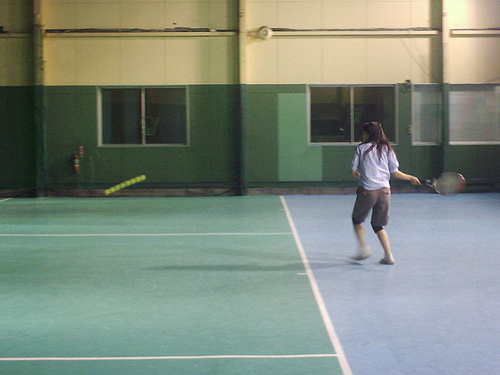
người phụ nữ cầm vợt tennis sẵn sàng đánh trả bóng